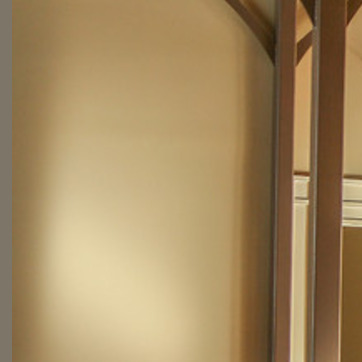
Material: painted